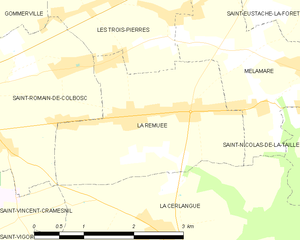
Carte des communes françaises La Remuée